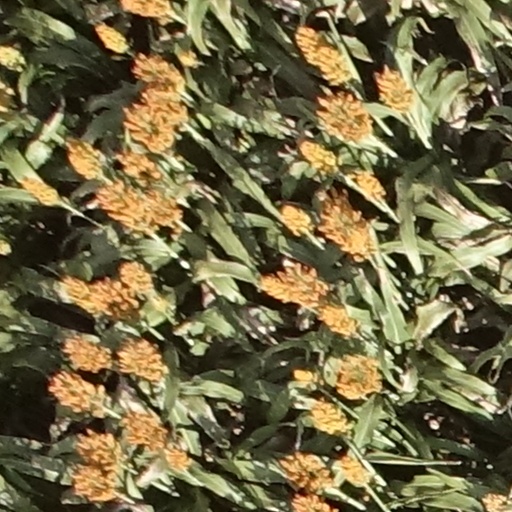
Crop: sorghum